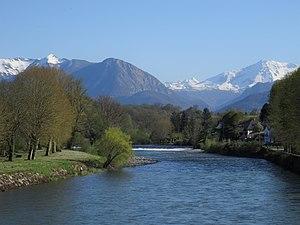
Le Gave de Pau et le Pyrénées depuis Nay.
Le Béarn, situé au nord-ouest des Pyrénées, est une ancienne principauté souveraine puis une ancienne province française à partir de 1620. Depuis 1790, le Béarn fait partie du département des Pyrénées-Atlantiques et depuis 2016 de la région Nouvelle-Aquitaine. Les intercommunalités béarnaises créent le pôle métropolitain Pays de Béarn en 2018. Le territoire béarnais regroupe la plaine des gaves de Pau et d'Oloron, les coteaux qui les entourent — Vic-Bilh, Soubestre, Entre-Deux-Gaves — et les trois hautes vallées pyrénéennes d'Ossau, Aspe et Barétous.